Ferrari 458

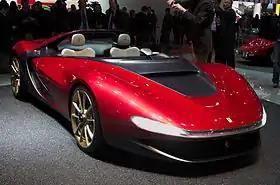
Pininfarina Sergio concept at the 2013 Geneva Motor Show

The Pininfarina concept car, named in memory of long standing chairman Sergio Pininfarina, is a modern interpretation of the 2-seater barchetta built upon the 458 Spider's mechanicals. In keeping with the traditional open barchetta body style, it has no windshield; two matching helmets are provided for the driver and passenger.